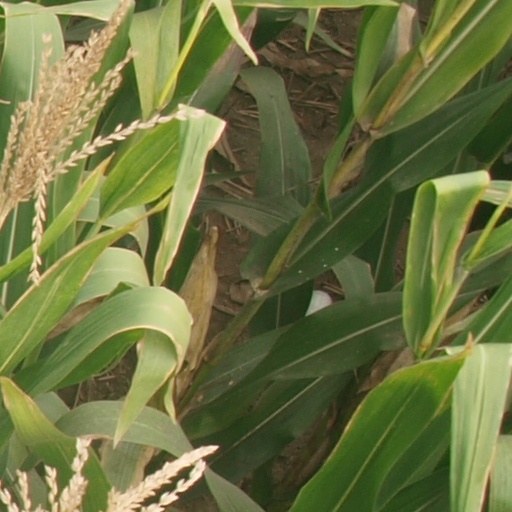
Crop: maize; corn